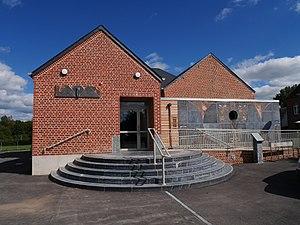
Salle des fêtes de Wallers-en-Fagne
La pierre bleue est une roche sédimentaire calcaire de couleur bleu gris provenant des provinces du Hainaut, de Namur et de Liège. Son extraction se fait surtout en Belgique dans les régions de Soignies, Écaussinnes, Sprimont et Spontin. Utilisée en architecture comme pierre de taille, c'est la pierre la plus répandue et la plus marquante du bâti traditionnel et du patrimoine architectural de la région wallonne en Belgique, ses gisements étant assez bien répartis d'un bout à l'autre de la région. Elle a aussi été abondamment exportée dans les régions voisines, et notamment en Flandre depuis le Moyen-Age.